First Lunar Outpost

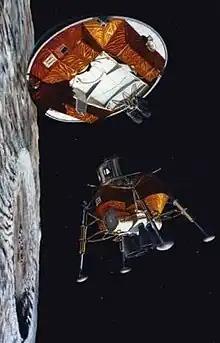
The Eagle Engineering reusable lander

On April 1, 1992 Dan Goldin became NASA Administrator, and during his tenure near-term human exploration beyond Earth orbit was abandoned, and the "faster, better, cheaper" strategy was applied to space science robotic exploration.